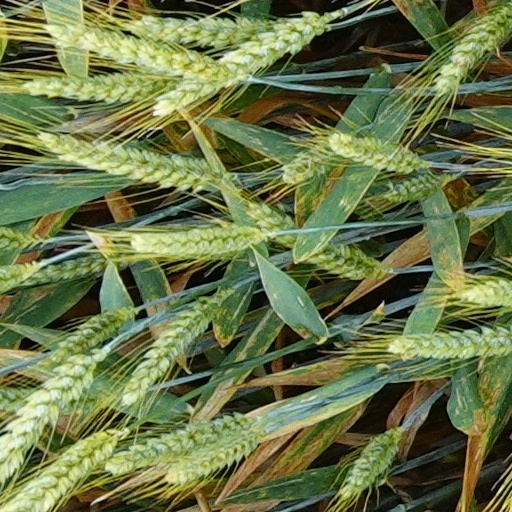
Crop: wheat